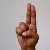
The image shows a hand gesture representing the letter 'U' in Indian Sign Language.